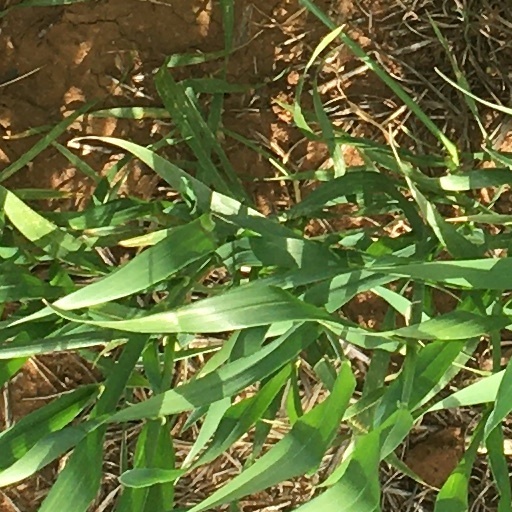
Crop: wheat